Lucas Bögl

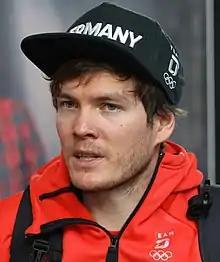
Lucas Bögl in 2018

Lucas Bögl (born 14 June 1990) is a German cross-country skier who competes internationally.